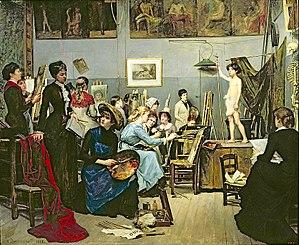
L'Académie Julian est une école privée de peinture et de sculpture, fondée à Paris en 1866 par le peintre français Rodolphe Julian et qui regroupait à son apogée, plusieurs ateliers. Elle est restée célèbre pour le nombre et la qualité des artistes, femmes et hommes, qui l'ont fréquenté pendant la période d'effervescence dans les arts entre la fin du XIXᵉ siècle et le premier quart du XXᵉ siècle.
Jules Adler est un peintre naturaliste français, surnommé « le peintre des humbles ».
Marie Madeleine Blanche Geneviève Delsarte, dite Madeleine Real del Sarte, née le 23 juin 1853 à Paris et morte dans la même ville le 16 mars 1927, est une artiste peintre, pastelliste et aquarelliste française.